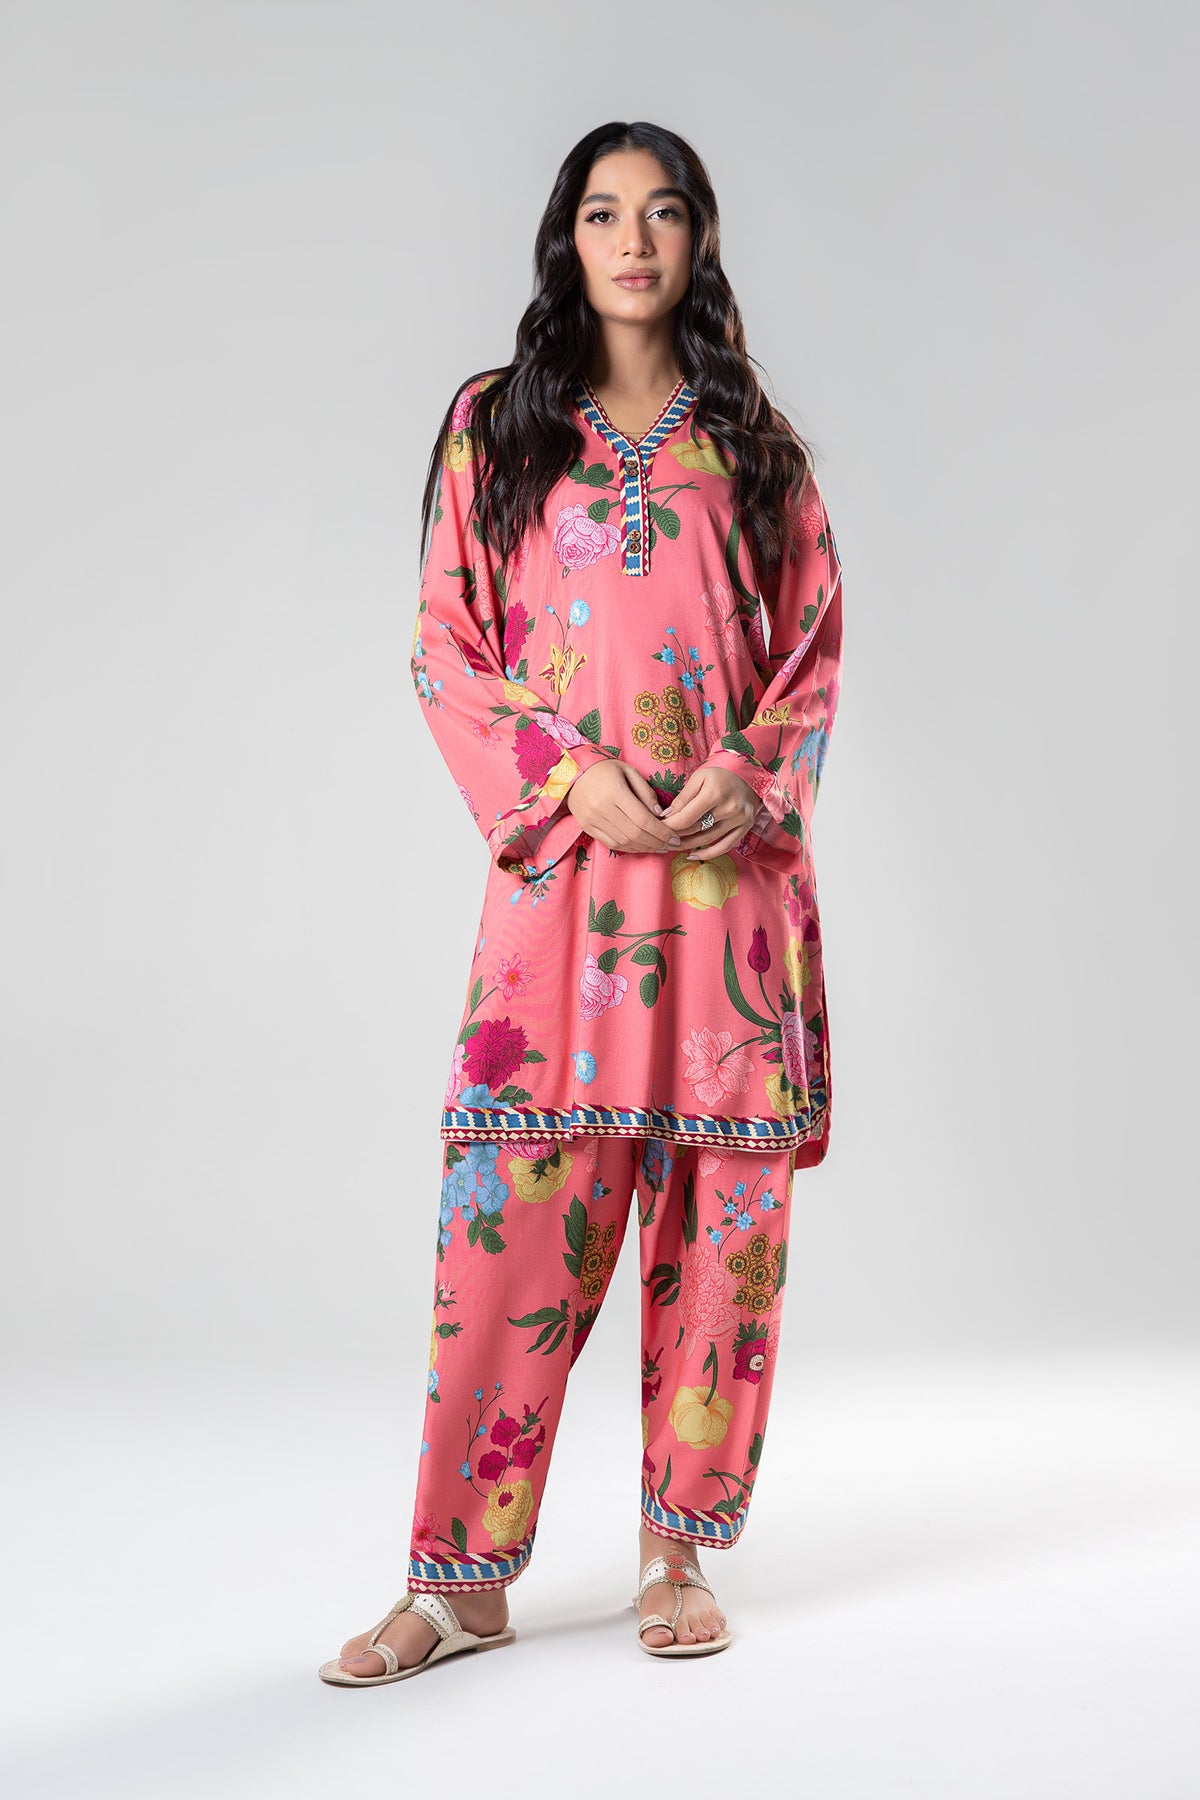
pink multi floral print tunic pants